India (actress)

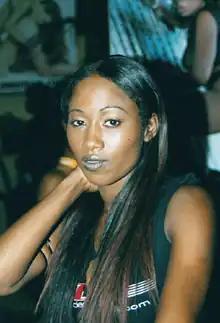
India at the 2002 Adult Entertainment Expo

India (born May 17, 1977) is a former pornographic actress, singer and rapper.